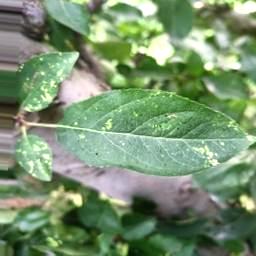
Label: Apple_Mosaic